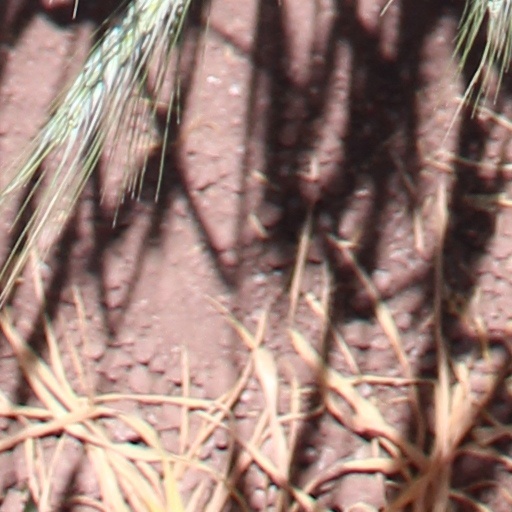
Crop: wheat